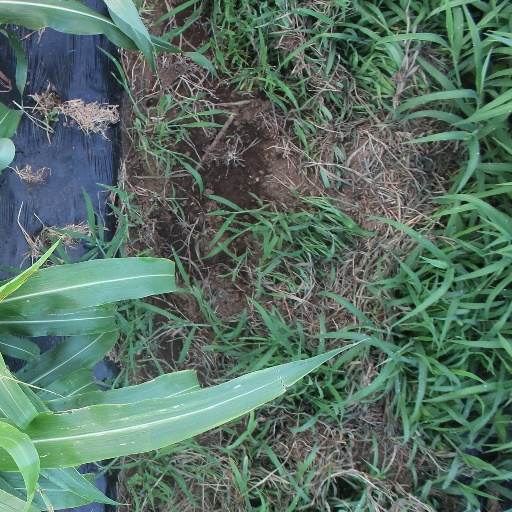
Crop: sorghum